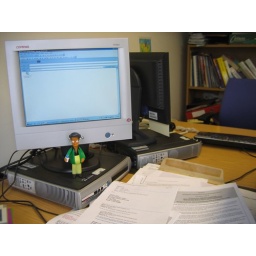
There's a desk under all that paper somewhere.